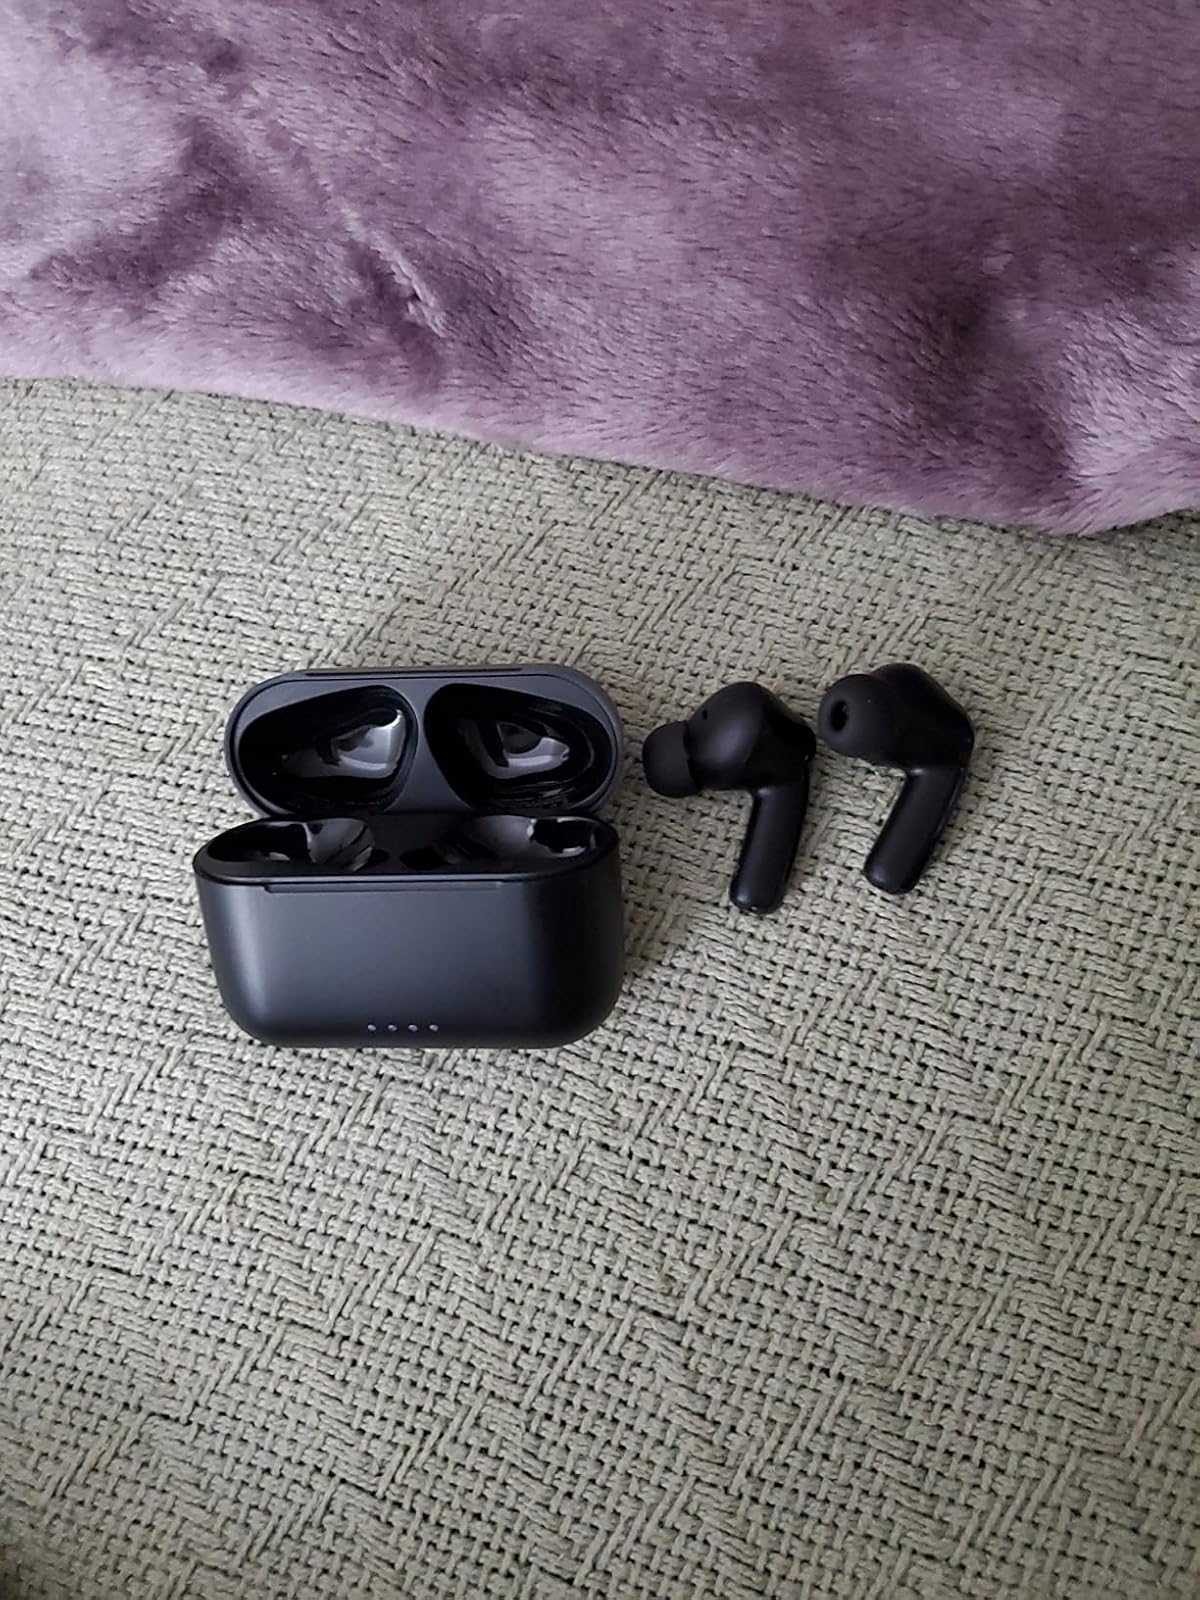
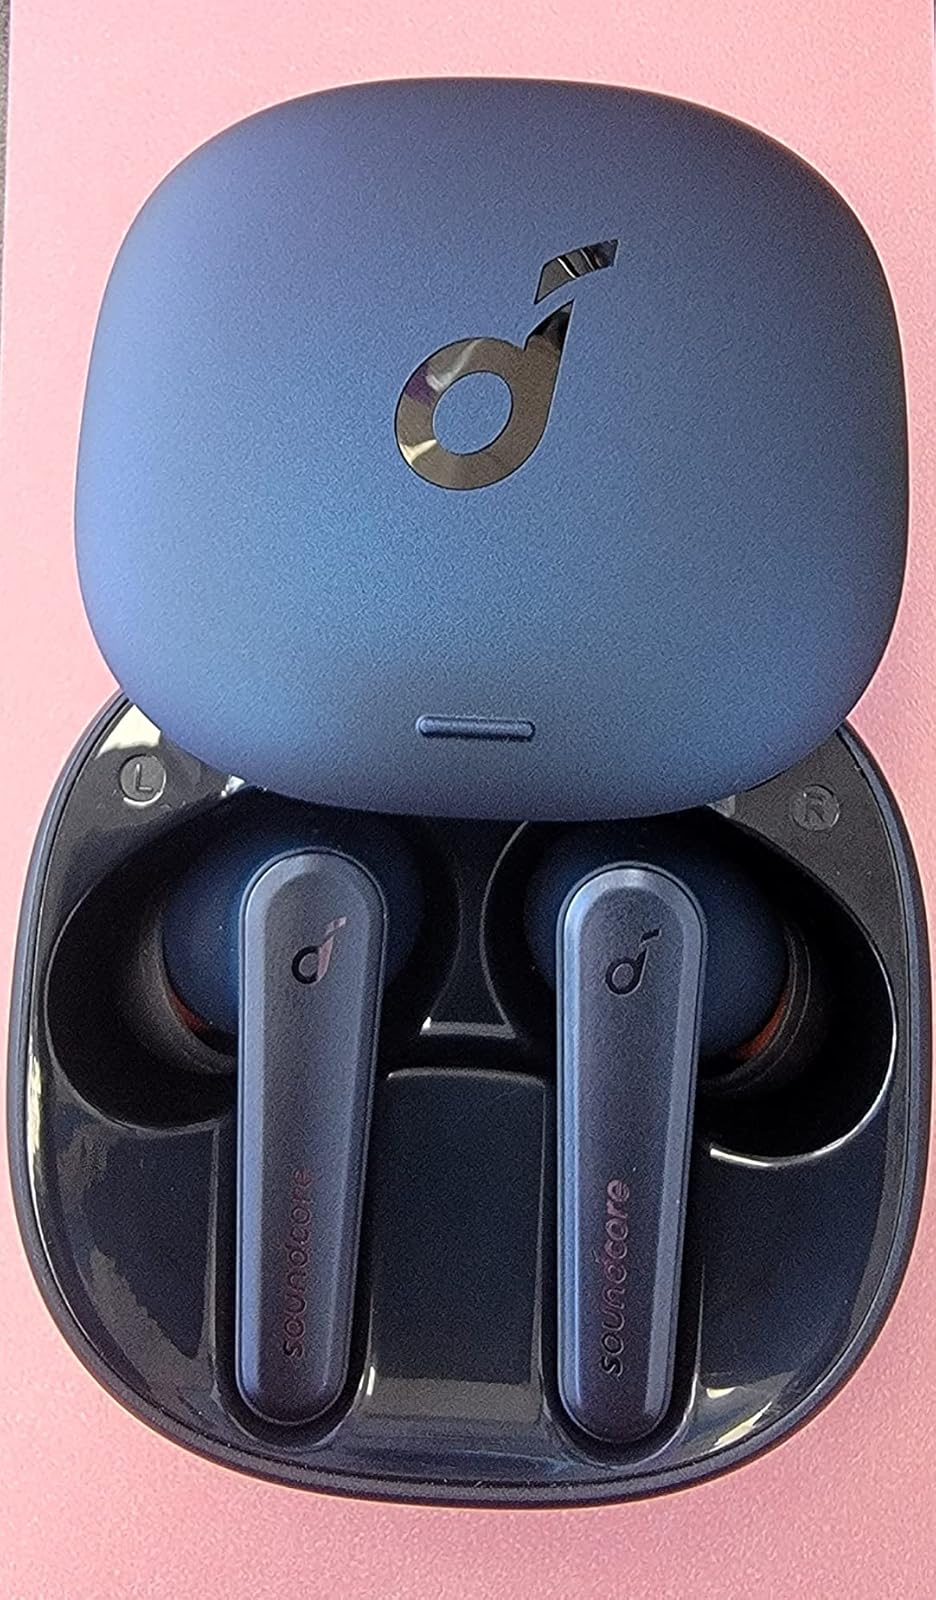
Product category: earbuds
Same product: no